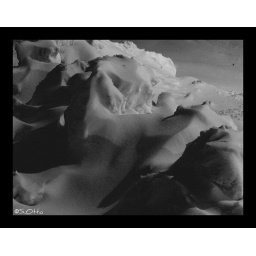
Coming in for the night I loved how the street lamp hit these snow piles.